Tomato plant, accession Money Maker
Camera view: tilt-top (135 deg); turntable rotation: 0 degrees
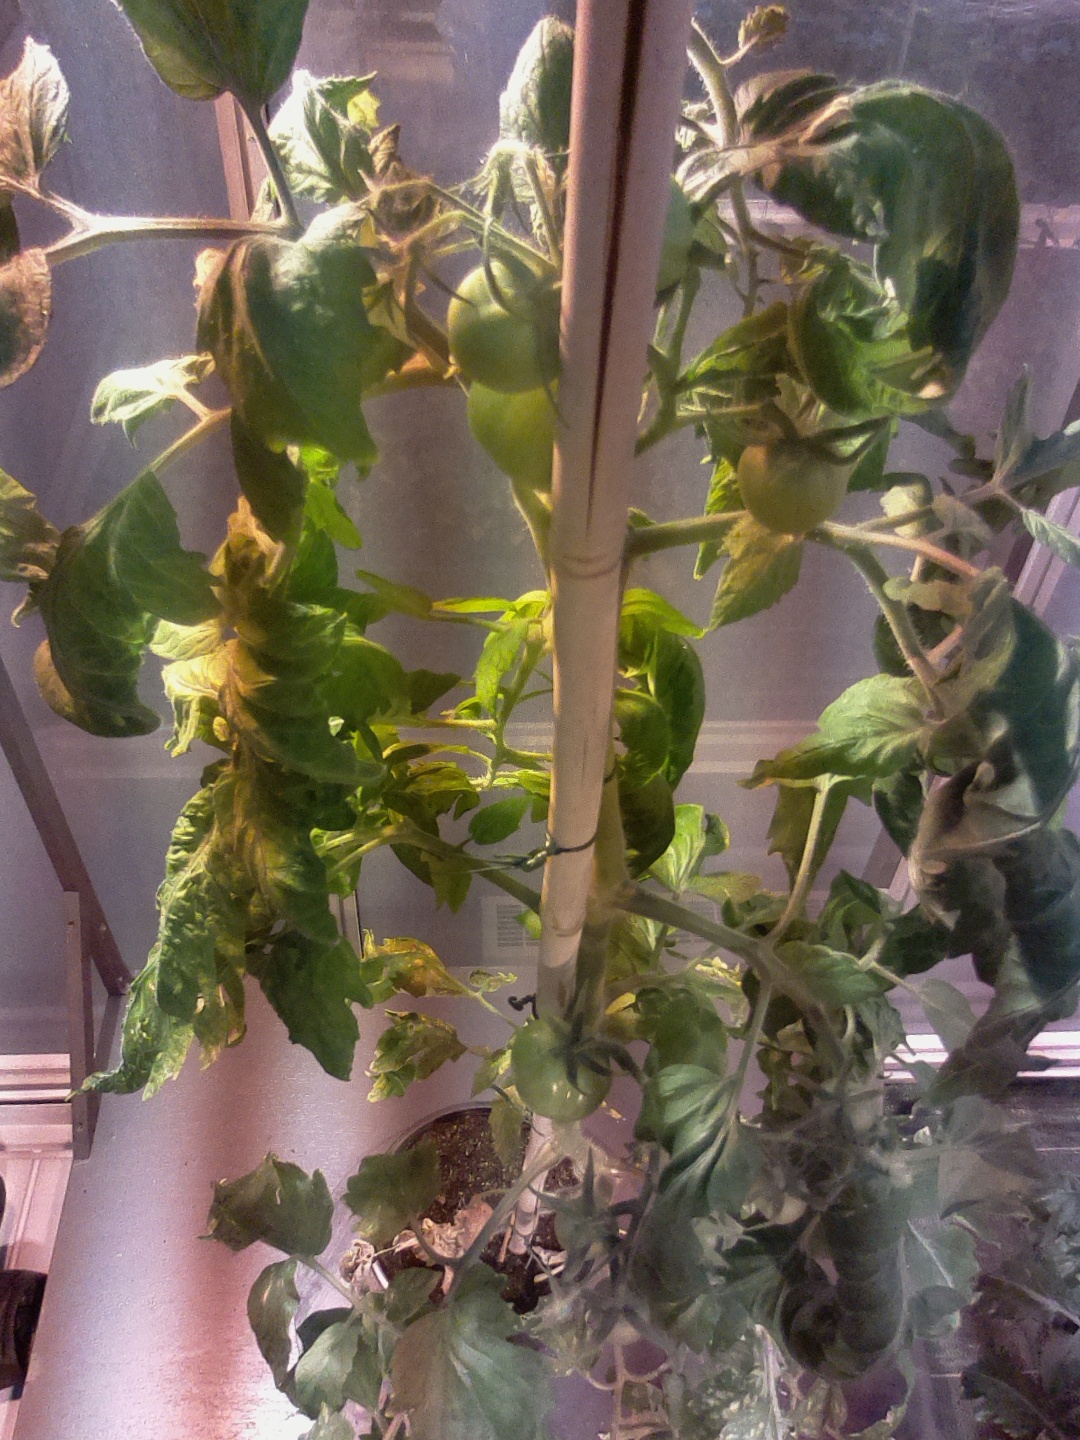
BBCH growth stage 73: 30%-40% of final fruit size